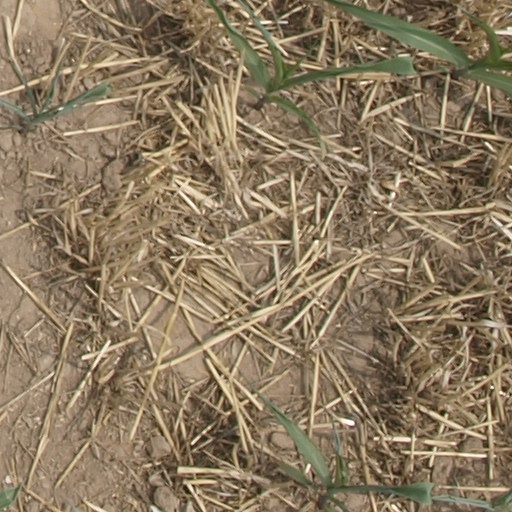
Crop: maize; corn